Jennifer Flanagan

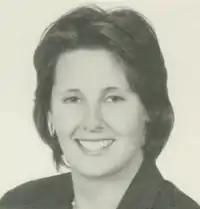
Official portrait, circa 2005

Flanagan served as a legislative aide and then chief of staff to then-Leominster State Rep. Mary Jane Simmons. In 2004 Simmons announced she would not seek re-election to the 4th Worcester district due to health concerns, and Flanagan ran for the open seat. Flanagan won the primary and general election, and served two terms as a Massachusetts State Representative.